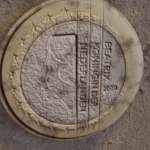
Coin value: 1euro
Country: nl
Edition: 2000